Monument to the Fighters of the Revolution

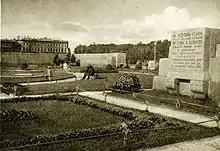
A postcard of the monument in 1929, showing the central space, granite walls, and epitaphs

The burials of the dead of the February Revolution started a trend for the Field of Mars to become a pantheon of those who died in the service of the revolution and the achievement of Soviet power. The first individual burial, that of V. Volodarsky, took place on 23 June 1918. Volodarsky, a member of the Presidium of the All-Russian Central Executive Committee, had been assassinated three days earlier. Other interments that year included Moisei Uritsky, chairman of the Petrograd Cheka who was assassinated in August 1918, and Semyon Nakhimson, who was killed in the Yaroslavl Uprising in July 1918. Further burials took place later that year, when a number of the dead of the October Revolution were interred. On the first anniversary of the October Revolution the Field of Mars was renamed the "Victims of Revolution Square" and was sometimes called "The Square of the Graves of the Victims of the Revolution." Individual burials continued over the next few years, with the Civil War commander A. S. Rakov in 1919 and All-Russian Central Executive Committee member in 1920. Other communal interments were the eight members of the Finnish Communist Party killed in the Kuusinen Club Incident in 1920, seven officers of the 3rd Petrograd Rifle Regiment killed when the regiment defected in 1919, and four members of the Latvian Riflemen killed during the Yaroslavl rising in 1920.